Ballot Box Bunny

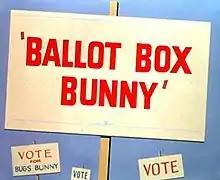
Title card

Ballot Box Bunny is a 1951 Warner Bros. Merrie Melodies theatrical cartoon short directed by Friz Freleng and written by Warren Foster. The cartoon was released on October 6, 1951, and features Bugs Bunny and Yosemite Sam.